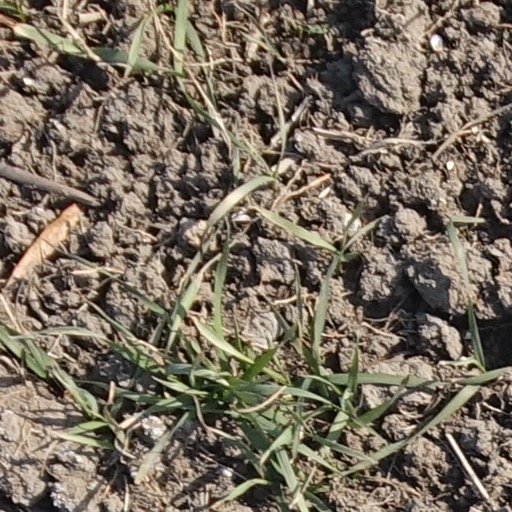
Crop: wheat